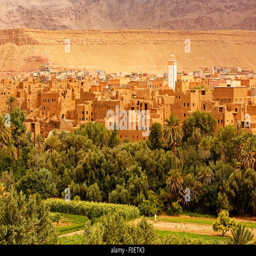
old city surrounded by the palm and date trees